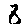
Label: 8